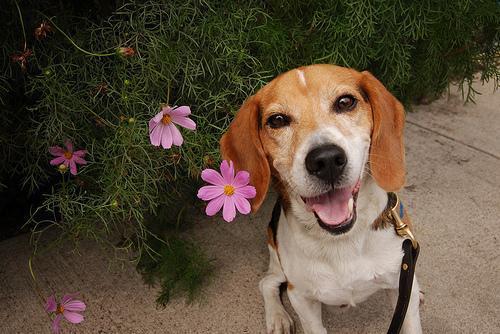
beagle